Pedro León Gallo Goyenechea

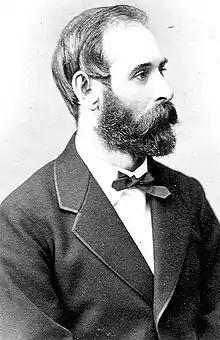
Pedro León Gallo Goyenechea

Pedro León Gallo Goyenechea (Copiapó, February 12, 1830 in Santiago – December 16, 1877) was a Chilean politician and one of the founders of the Radical Party.